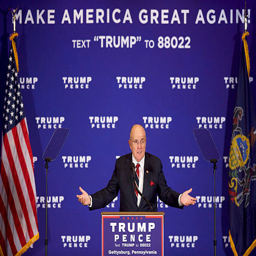
former mayor of politician introduces politician during an event .